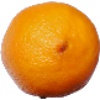
Label: Lemon Meyer 1